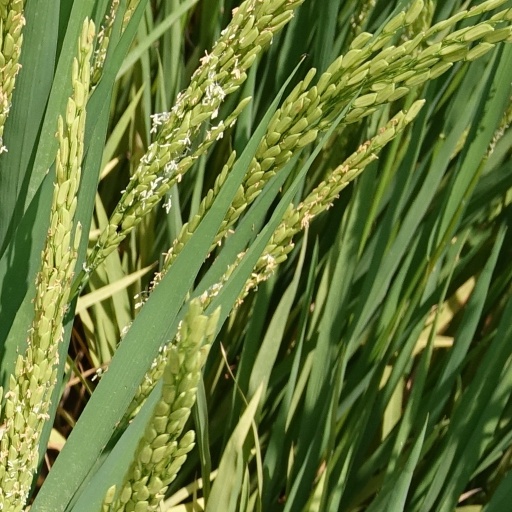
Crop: rice